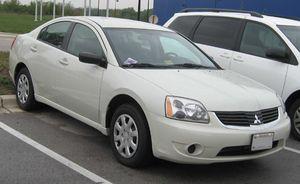
Une familiale routière, ou simplement familiale ou routière, est une automobile du segment D, plus grande et généralement plus puissante qu'une familiale compacte mais plus petite qu'une grande routière. Elles sont faites pour le transport sur de plus longues distances de cinq à six personnes. En Europe, leur taille varie en moyenne de 4,60 m à 4,90 m.